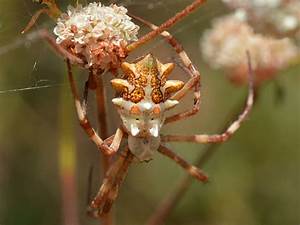
Label: ragno